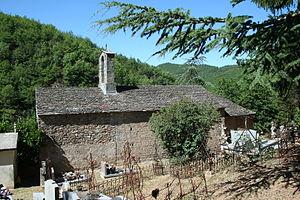
Avène (Hérault) - Église romane Saint-André de Rieussec.
Avène est une commune française située dans le département de l'Hérault en région Occitanie.